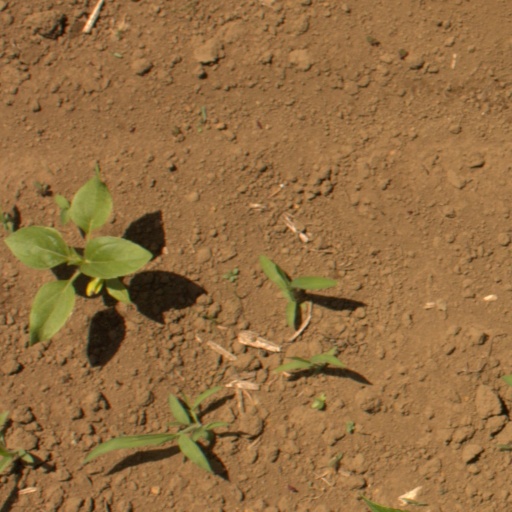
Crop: Jerusalem artichoke